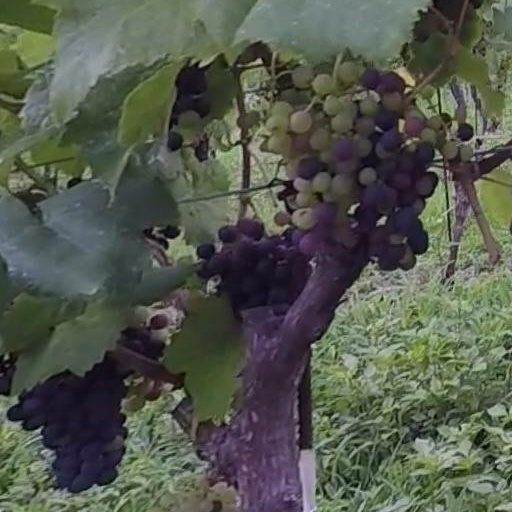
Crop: grape